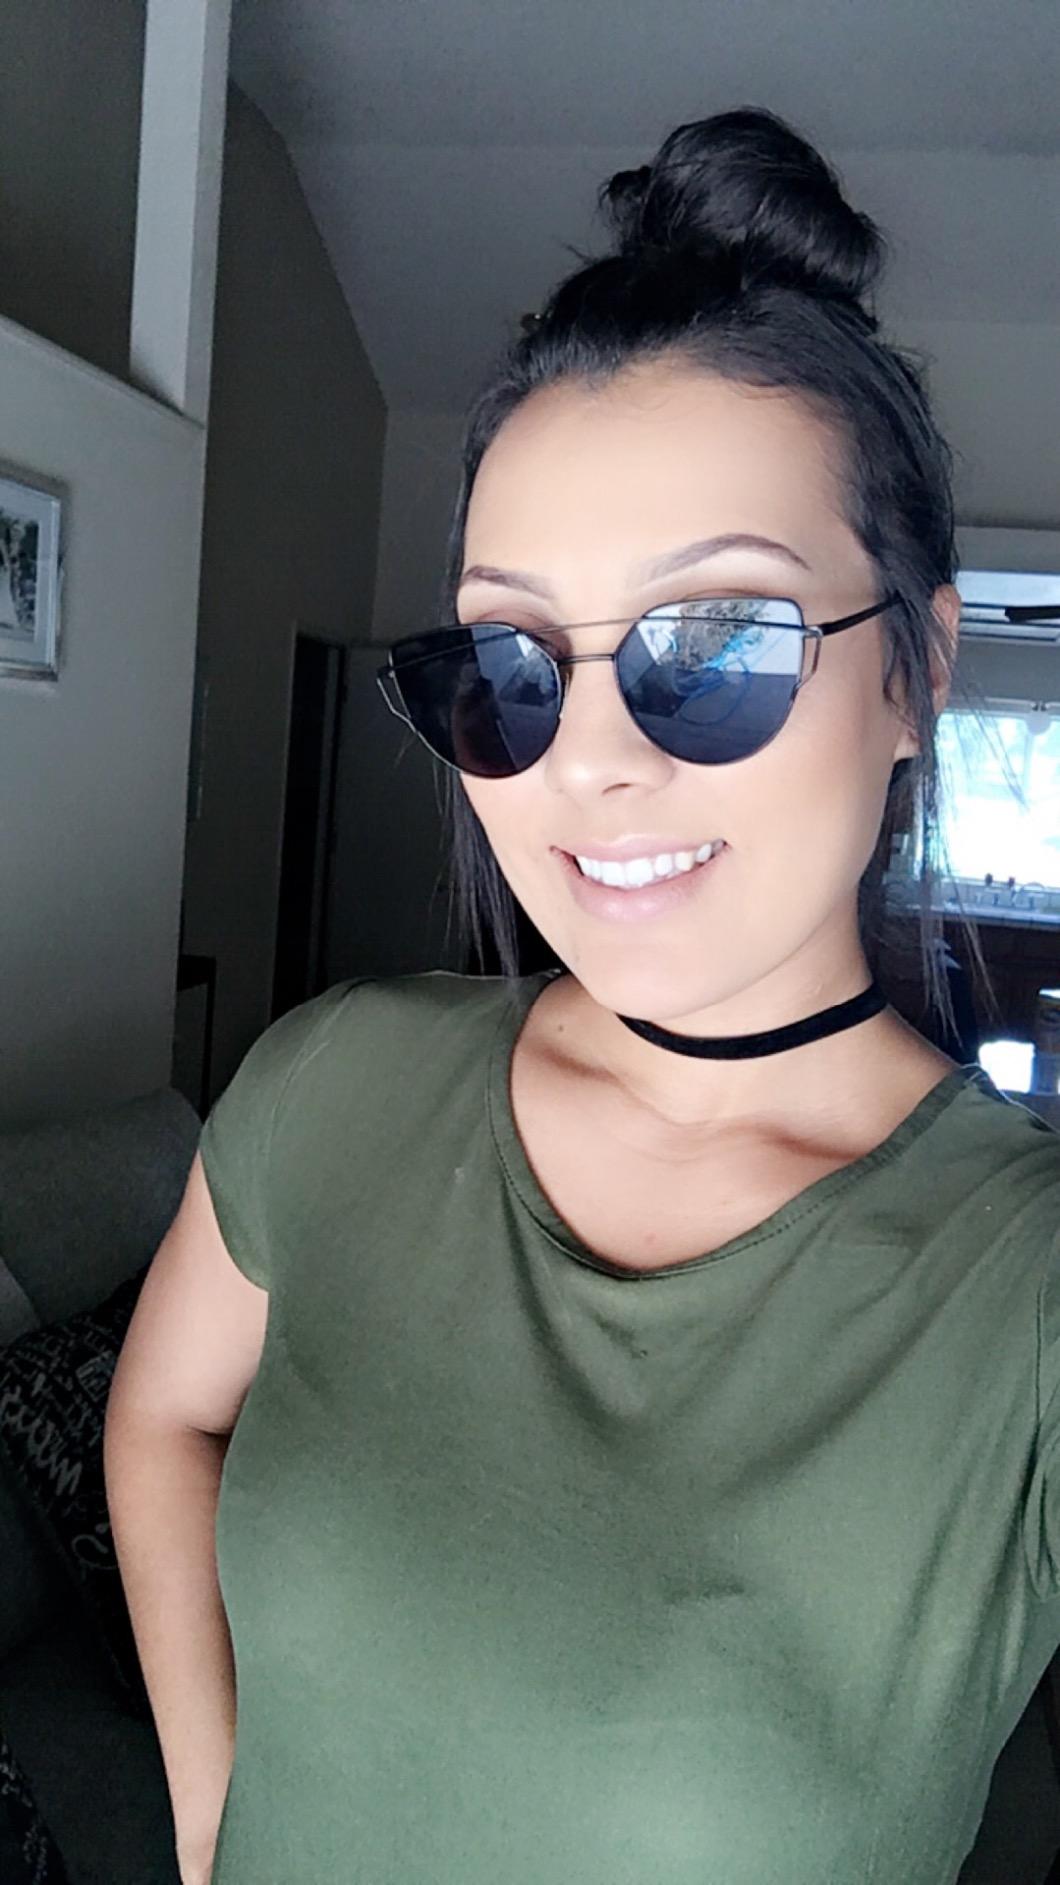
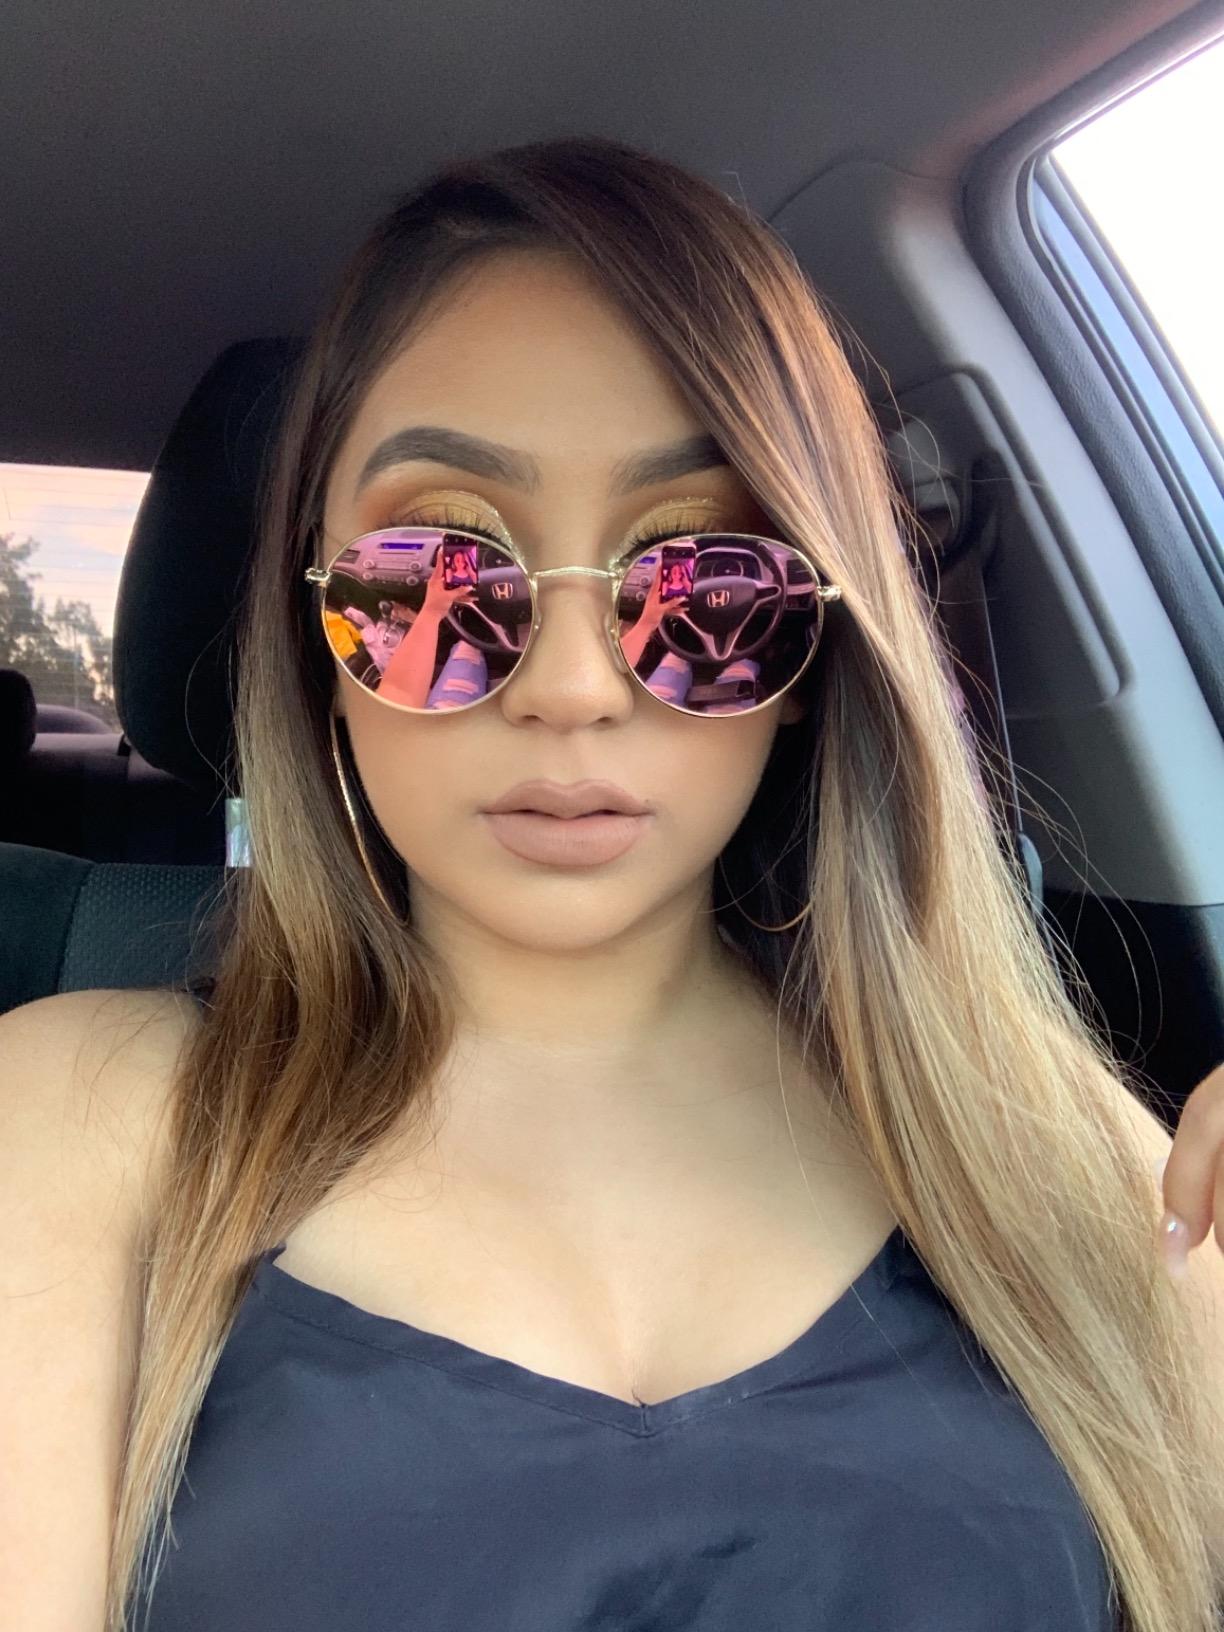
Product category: accessories_sunglasses
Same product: no